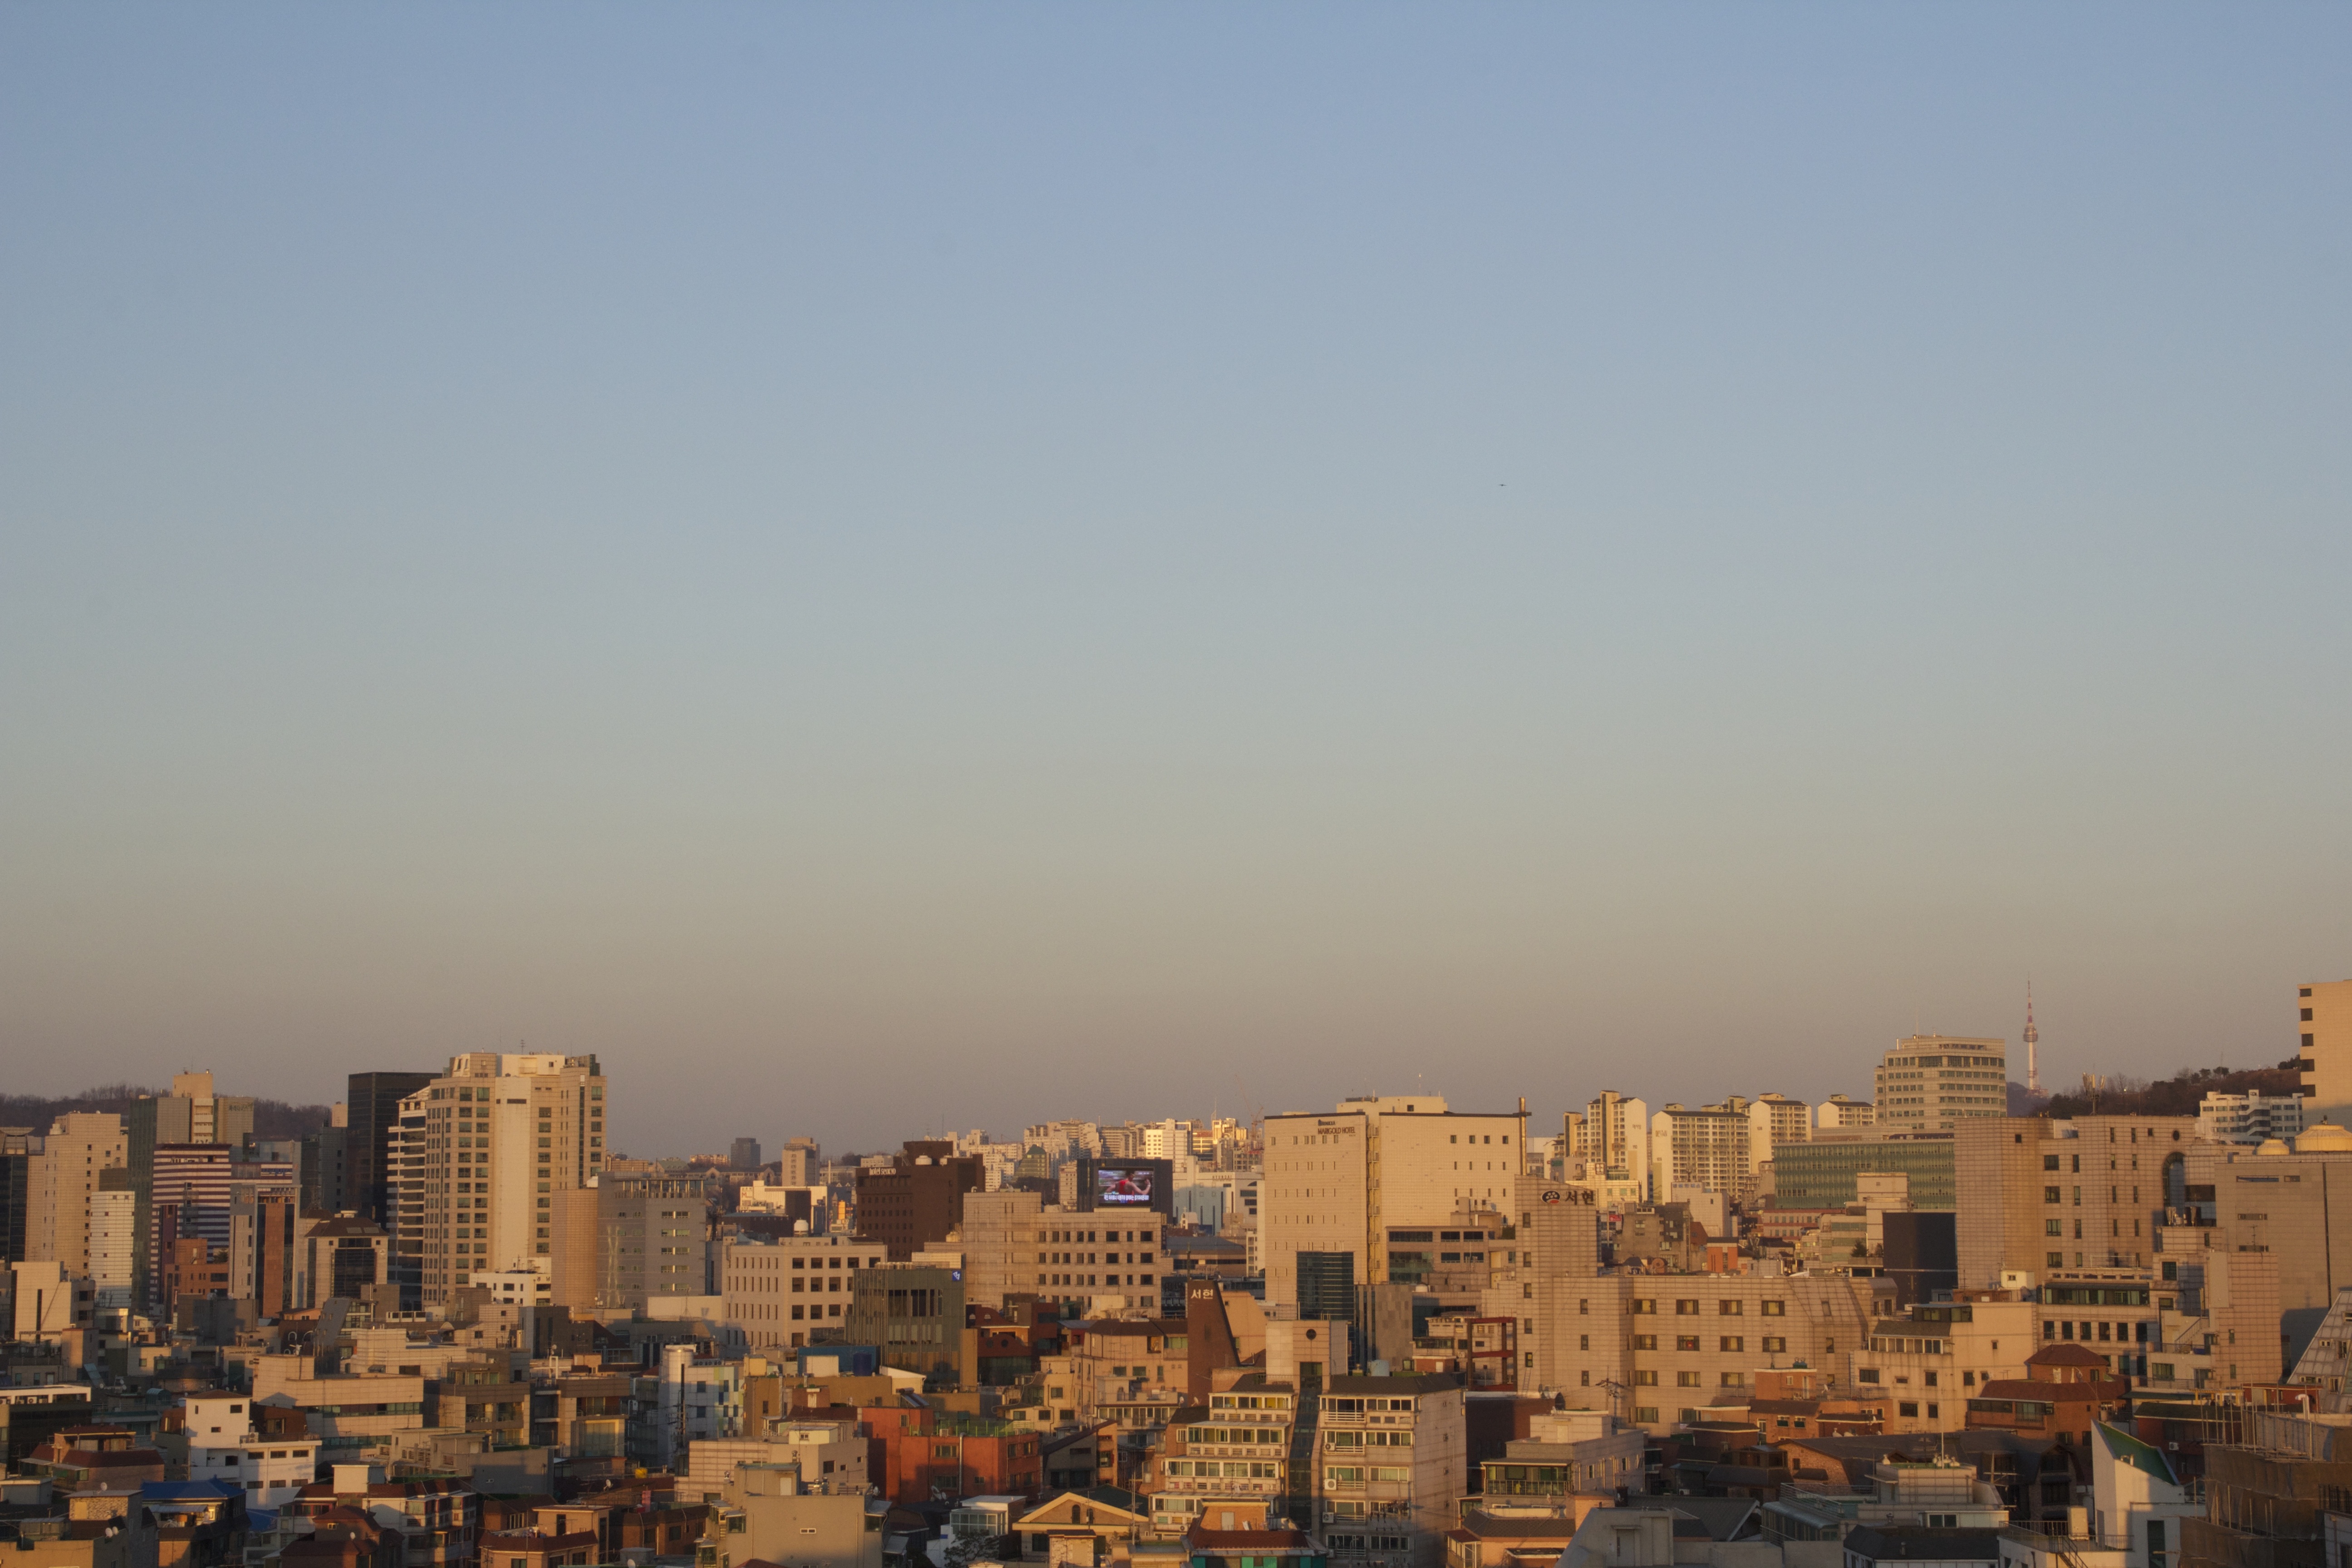
horizon, sky, sunset, skyline, morning, dawn, city, skyscraper, cityscape, panorama, downtown, dusk, evening, haze, in the evening, november, metropolis, seoul, republic of korea, residential area, atmospheric phenomenon, human settlement, atmosphere of earth, metropolitan area